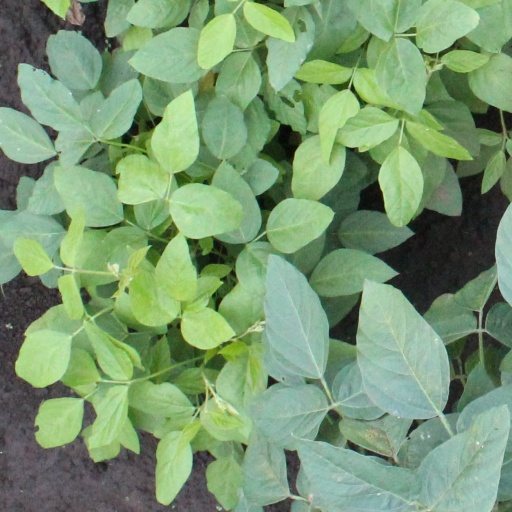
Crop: soybean